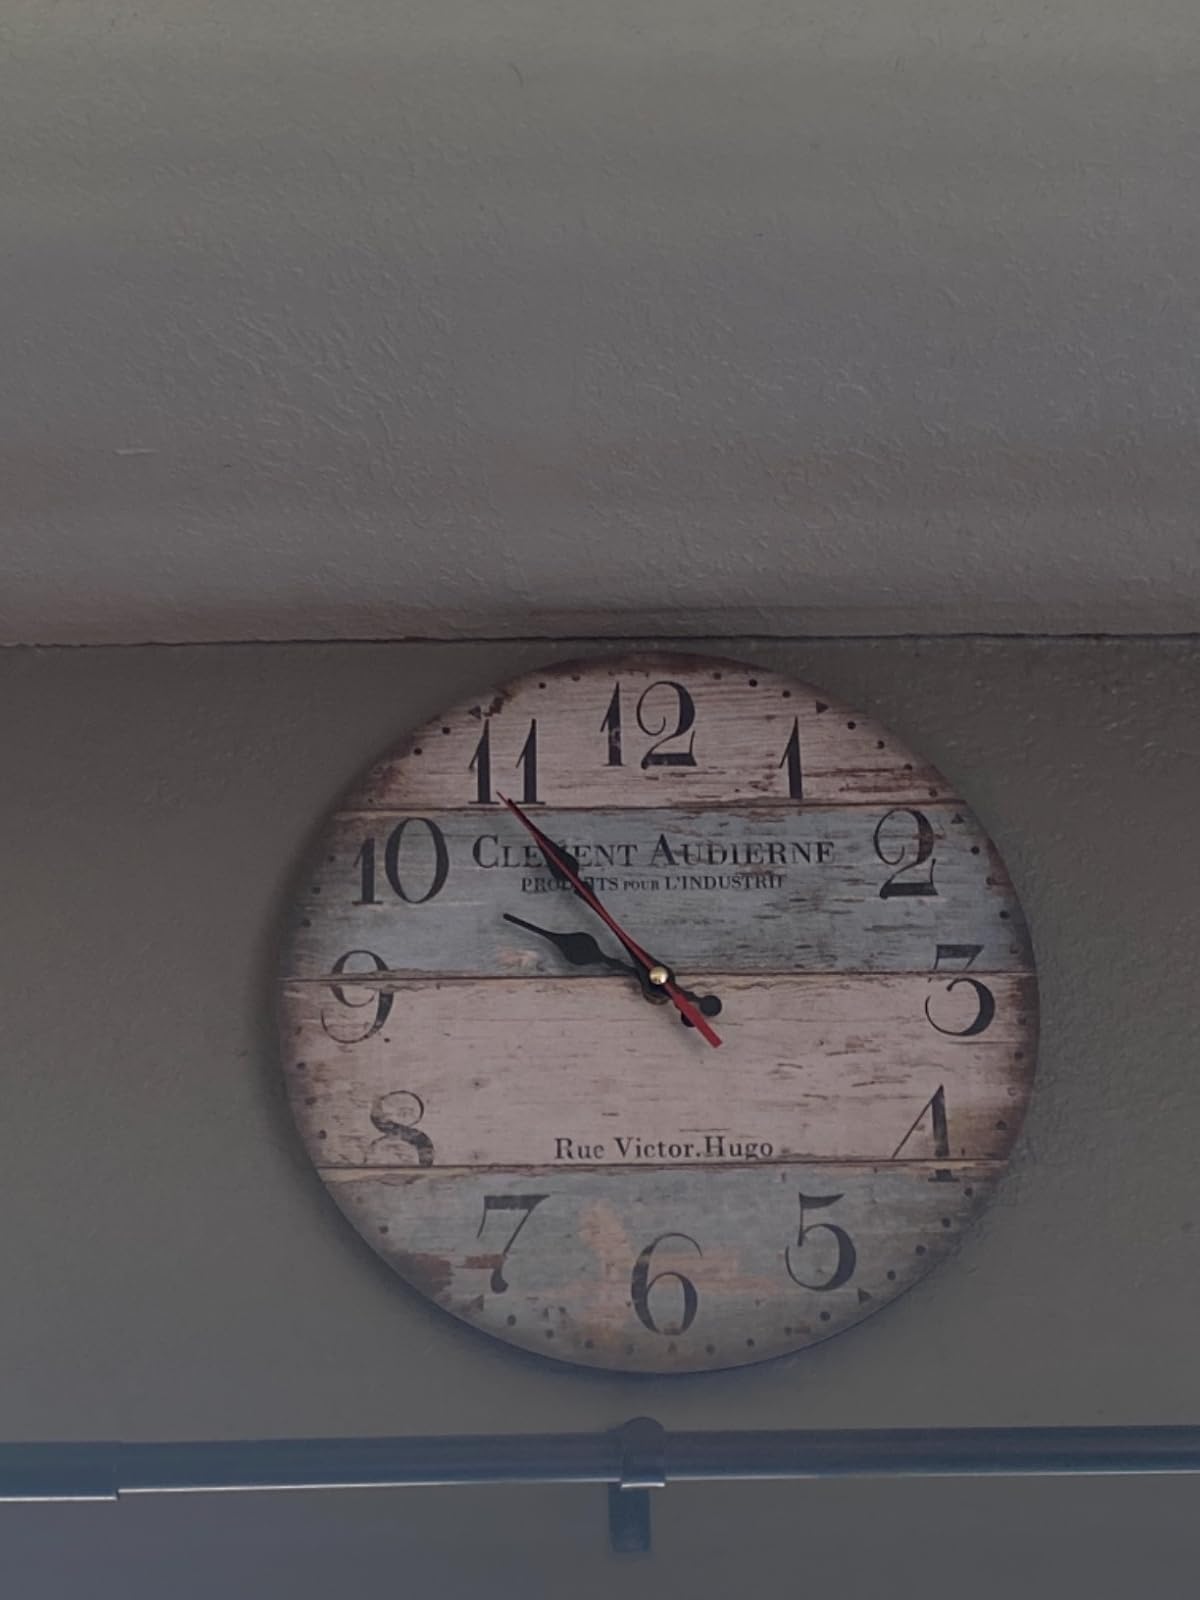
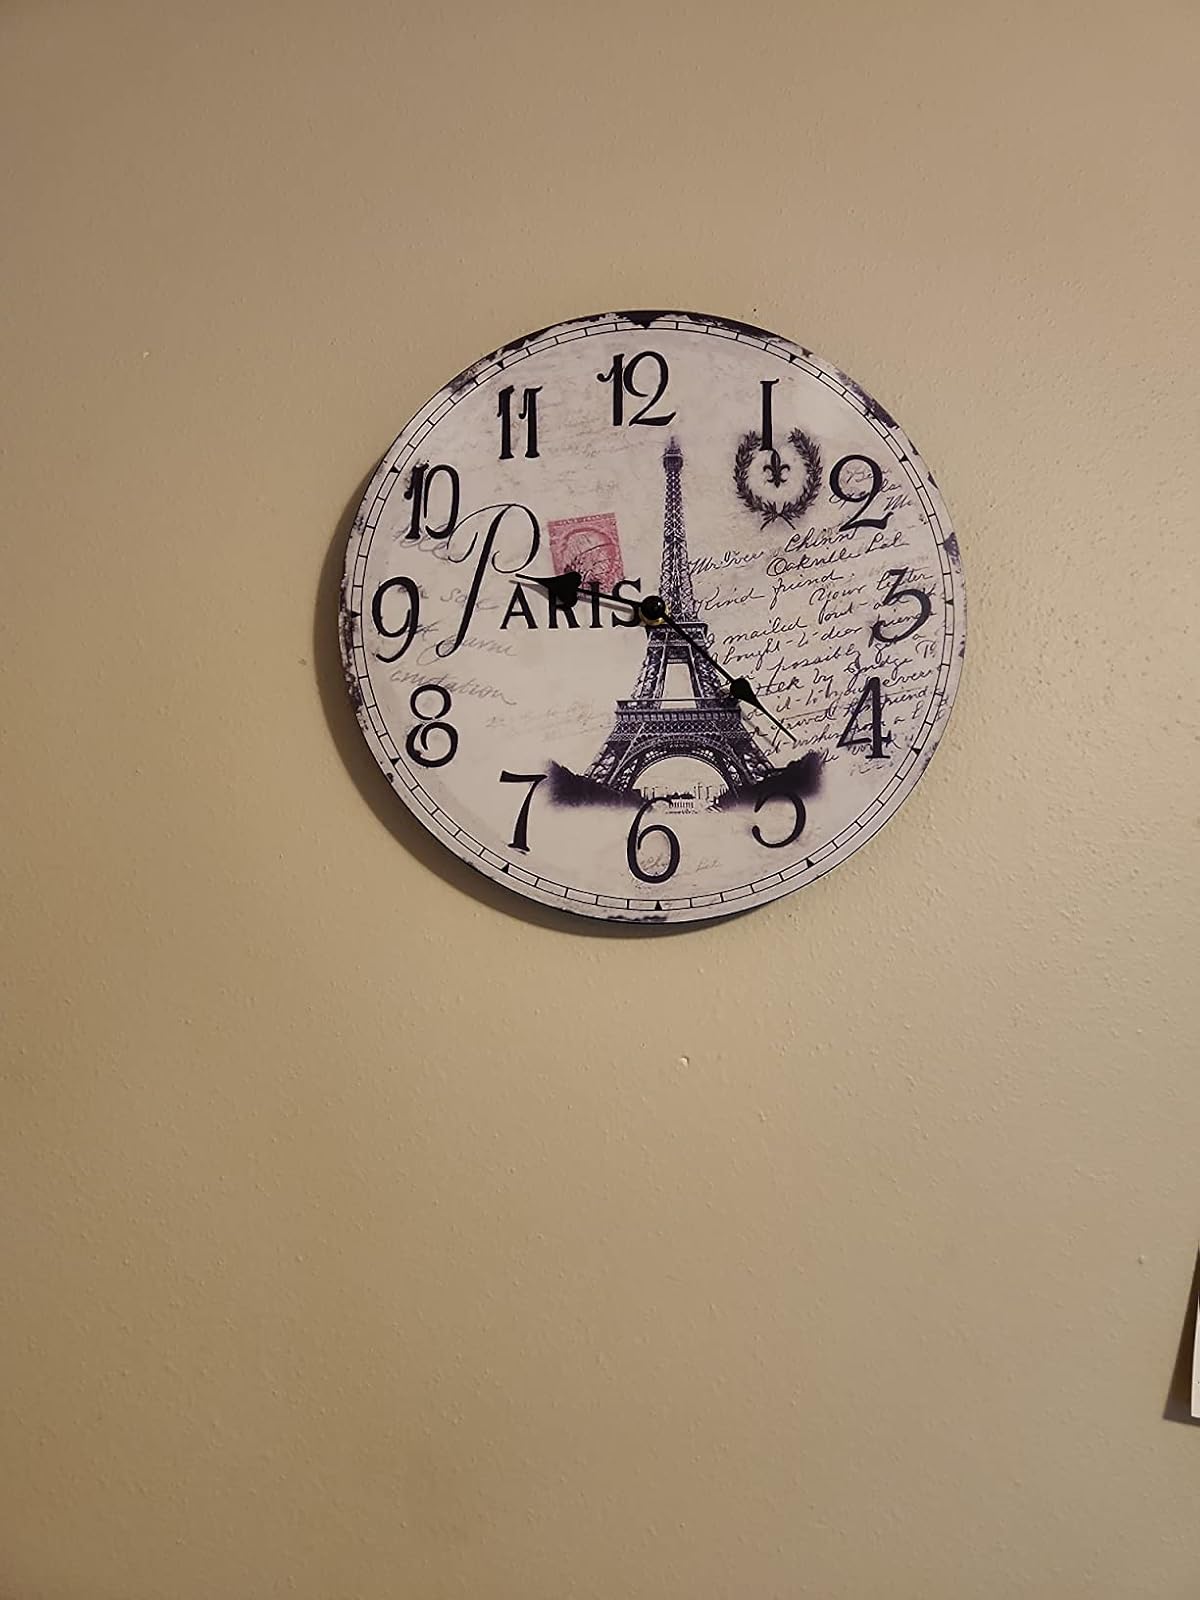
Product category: clock
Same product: no